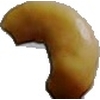
Label: caju_seed